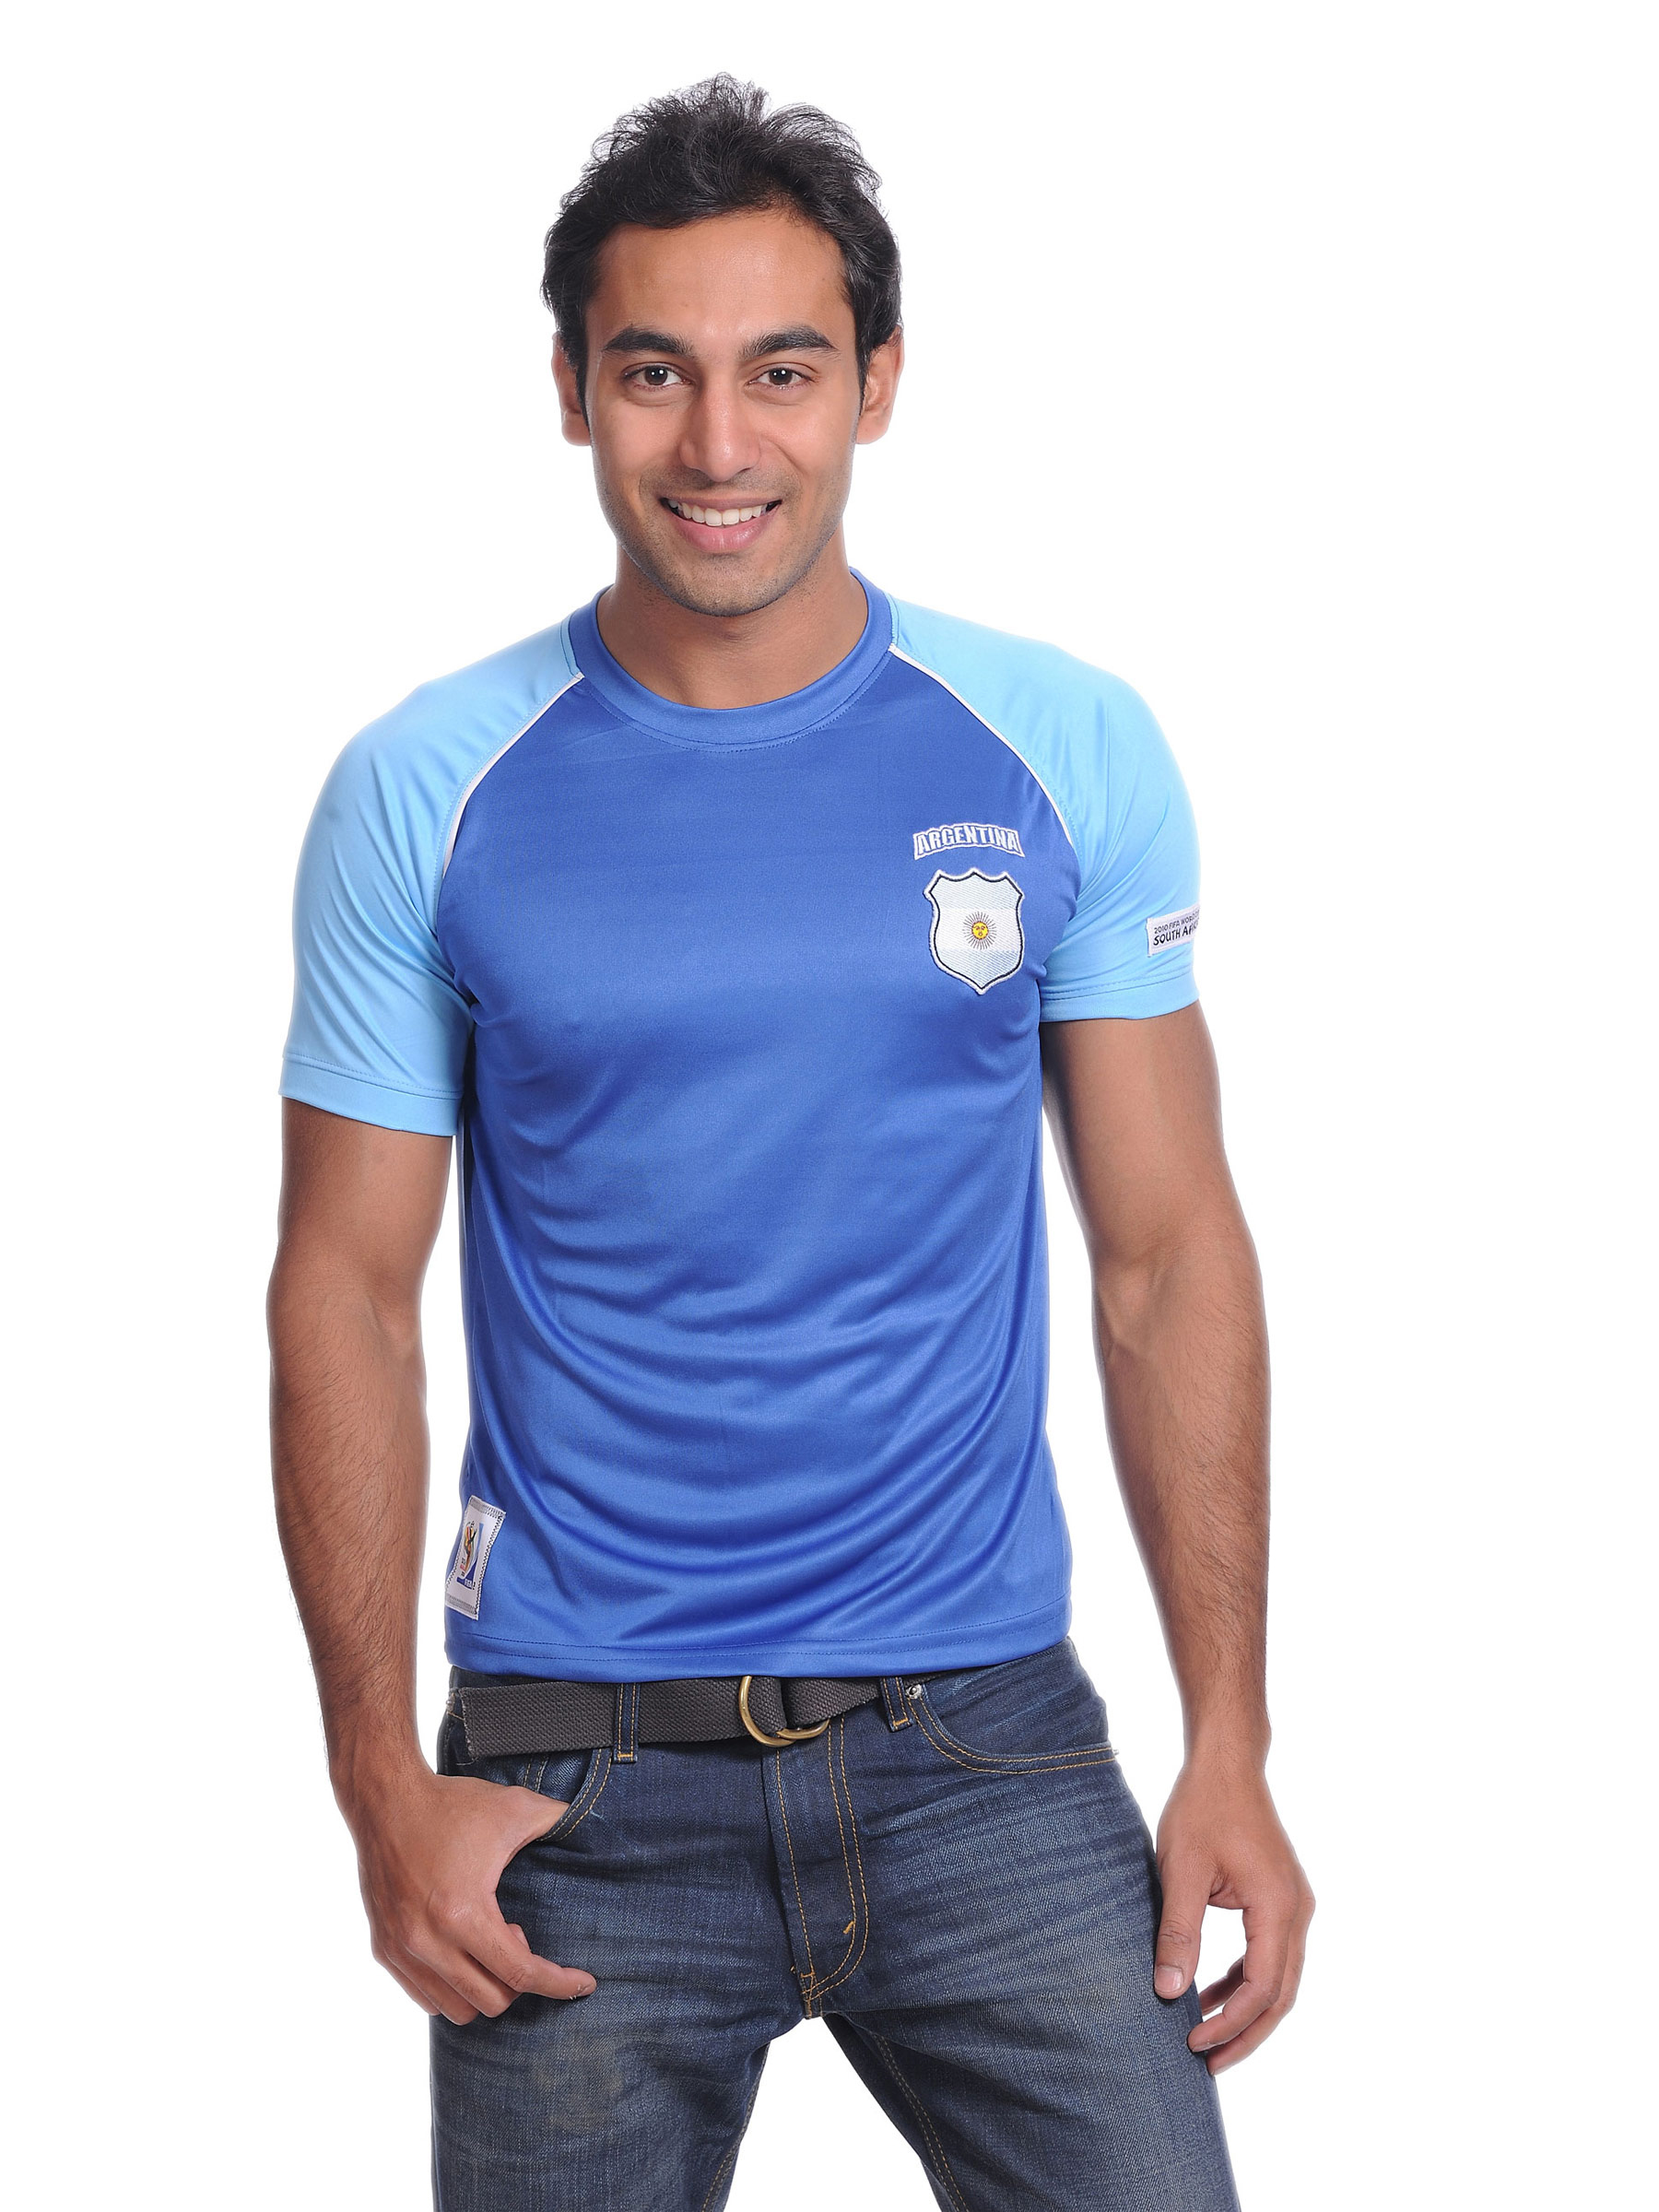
FIFA Men Blue Jersey
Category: Apparel / Topwear / Tshirts
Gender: Men
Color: Blue
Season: Winter 2010
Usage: Sports